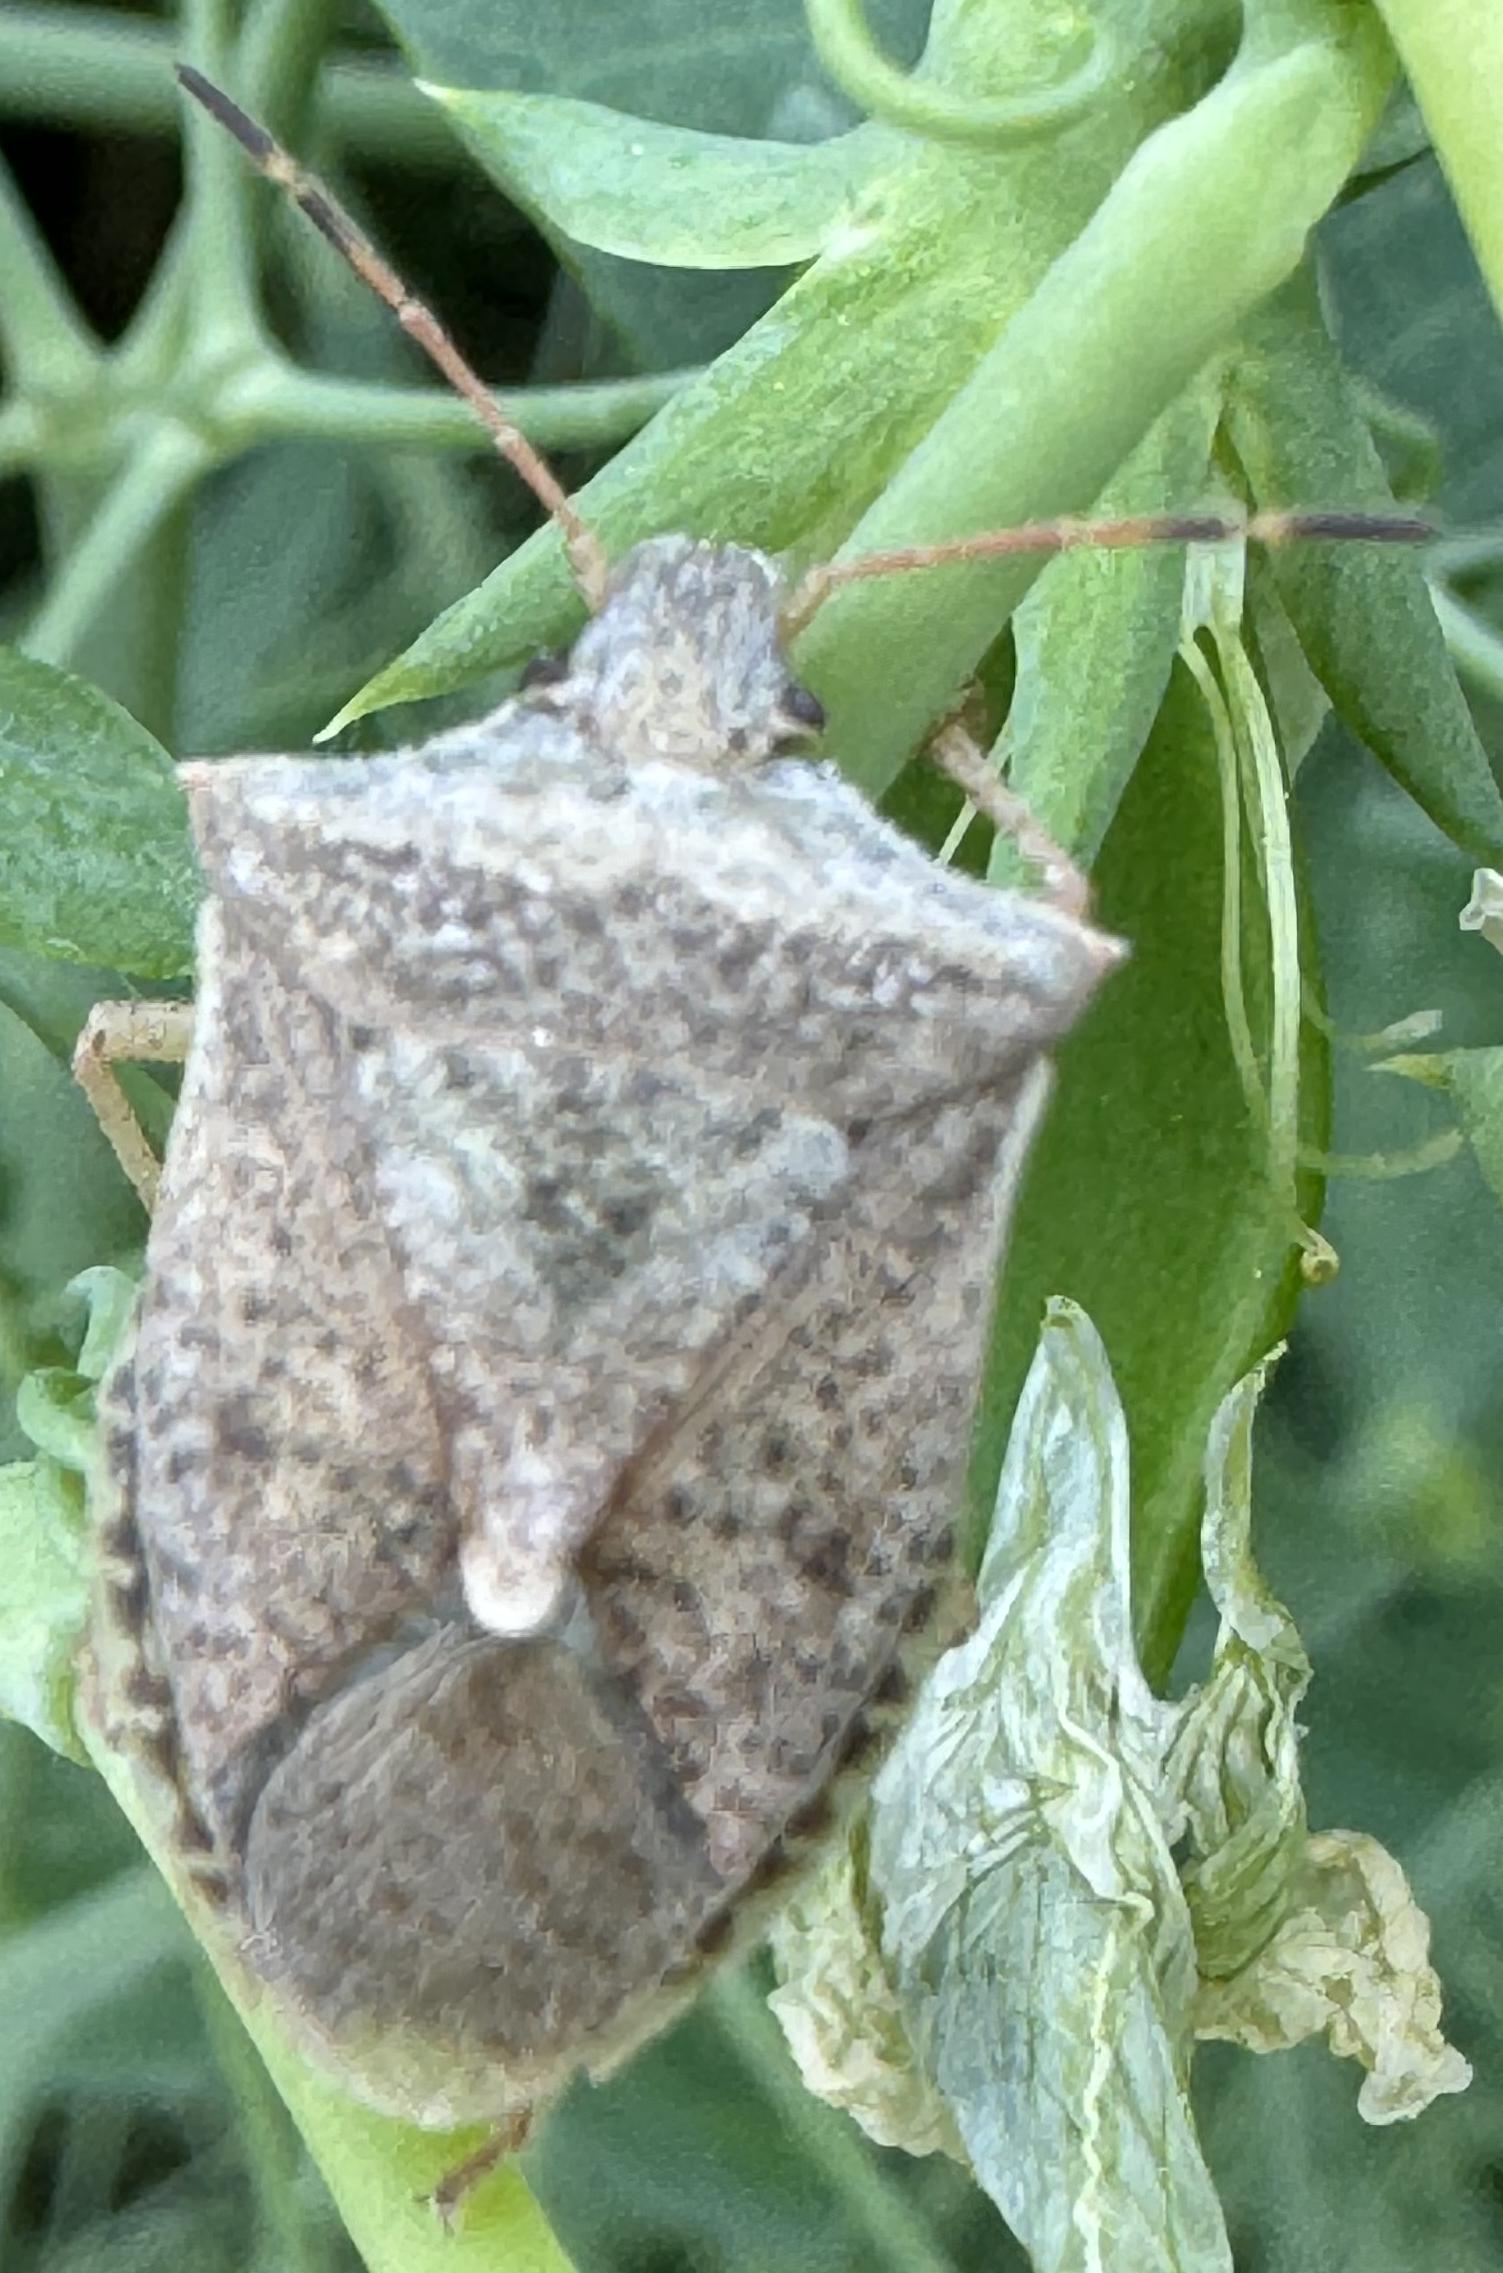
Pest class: stink_bug